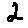
Label: 2